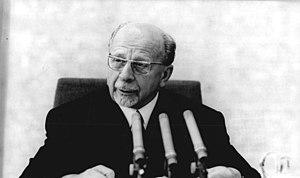
Les dénominations d’État communiste, régime communiste, pays communiste, système communiste sont utilisées pour qualifier le régime politique d'un État dans lequel un parti se réclamant du communisme exerce le monopole de la gestion des affaires publiques, en tant que parti unique officiel ou bien en tant que parti dominant d'une coalition rassemblant les seuls partis autorisés. Au cours du XXᵉ siècle, un tiers environ de l'humanité a vécu sous un régime politique catégorisé comme « communiste ».